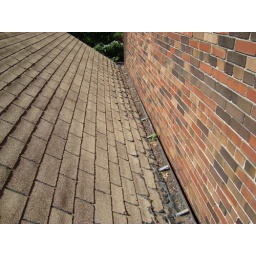
damaged shingles and base of the roof near gutters